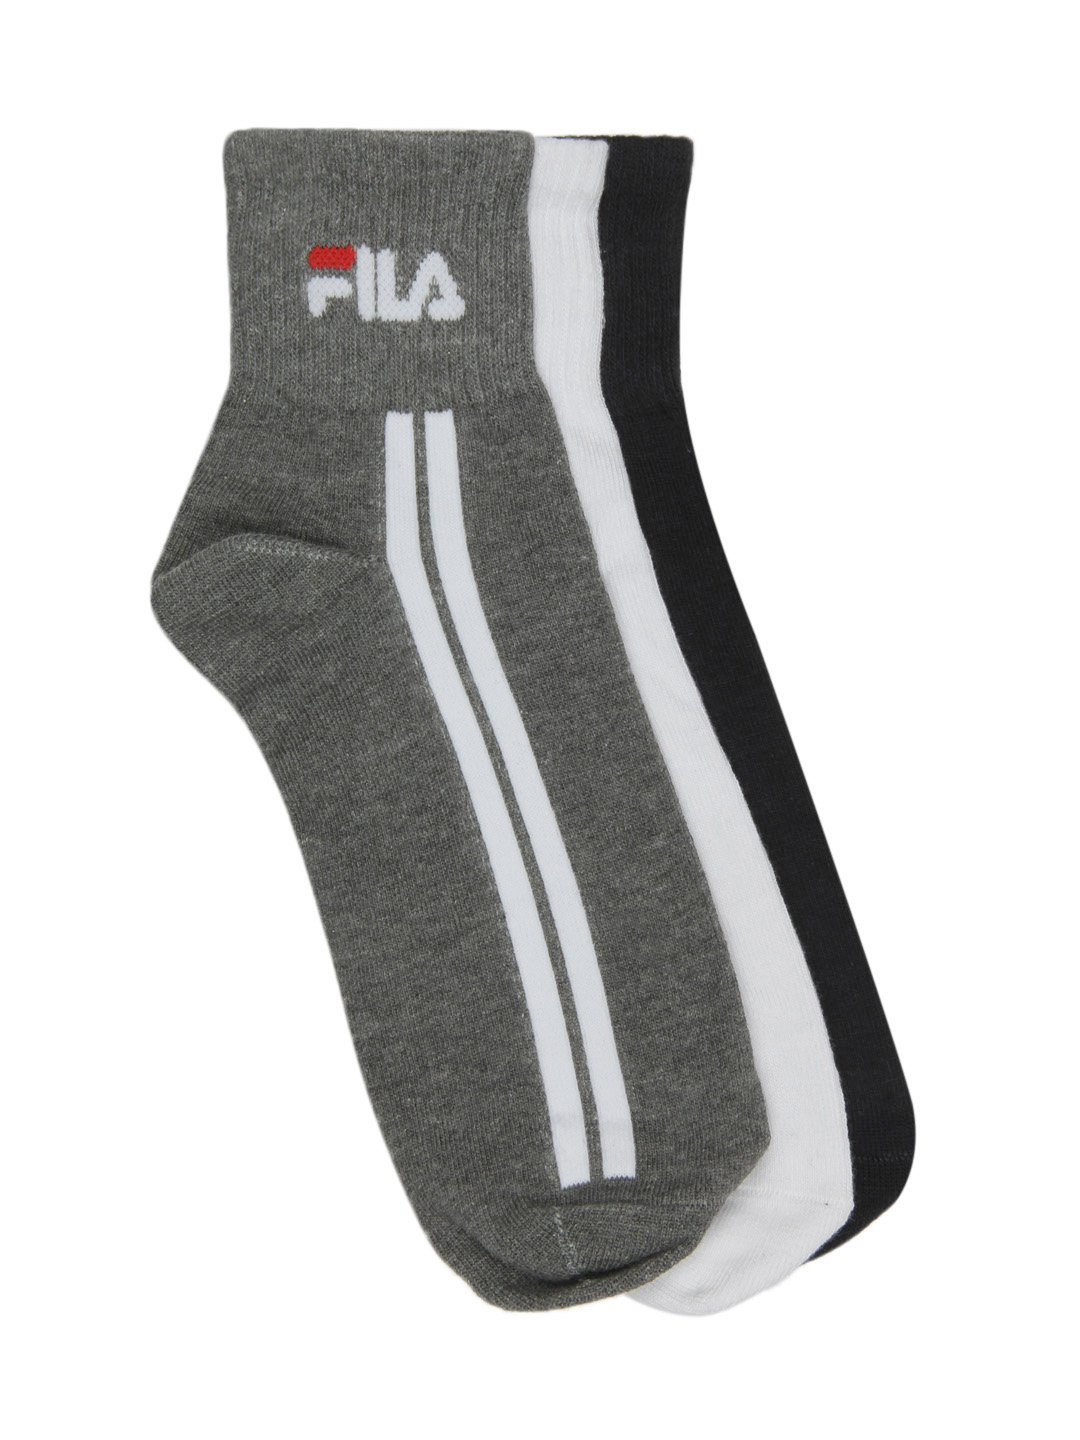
Fila Men Pack Of 3 Multi-Coloured Socks
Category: Accessories / Socks / Socks
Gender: Men
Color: Grey
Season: Summer 2013
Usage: Sports